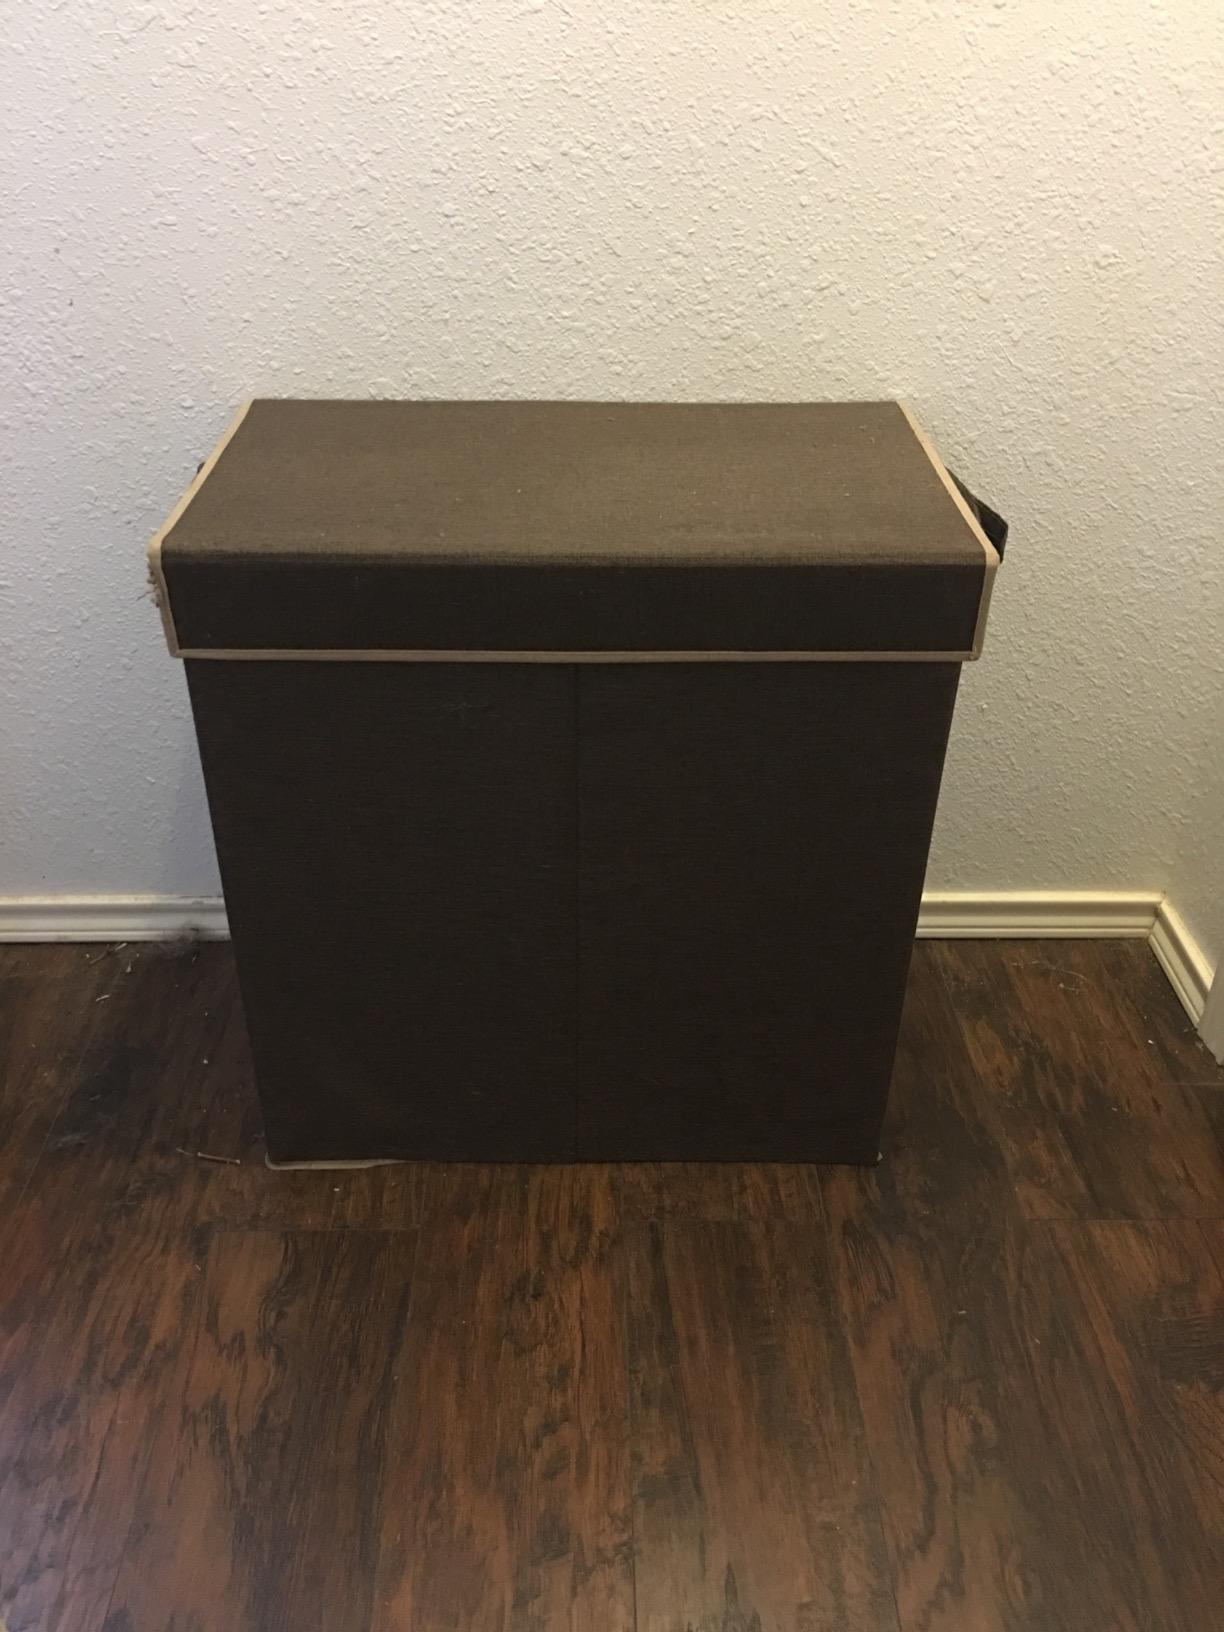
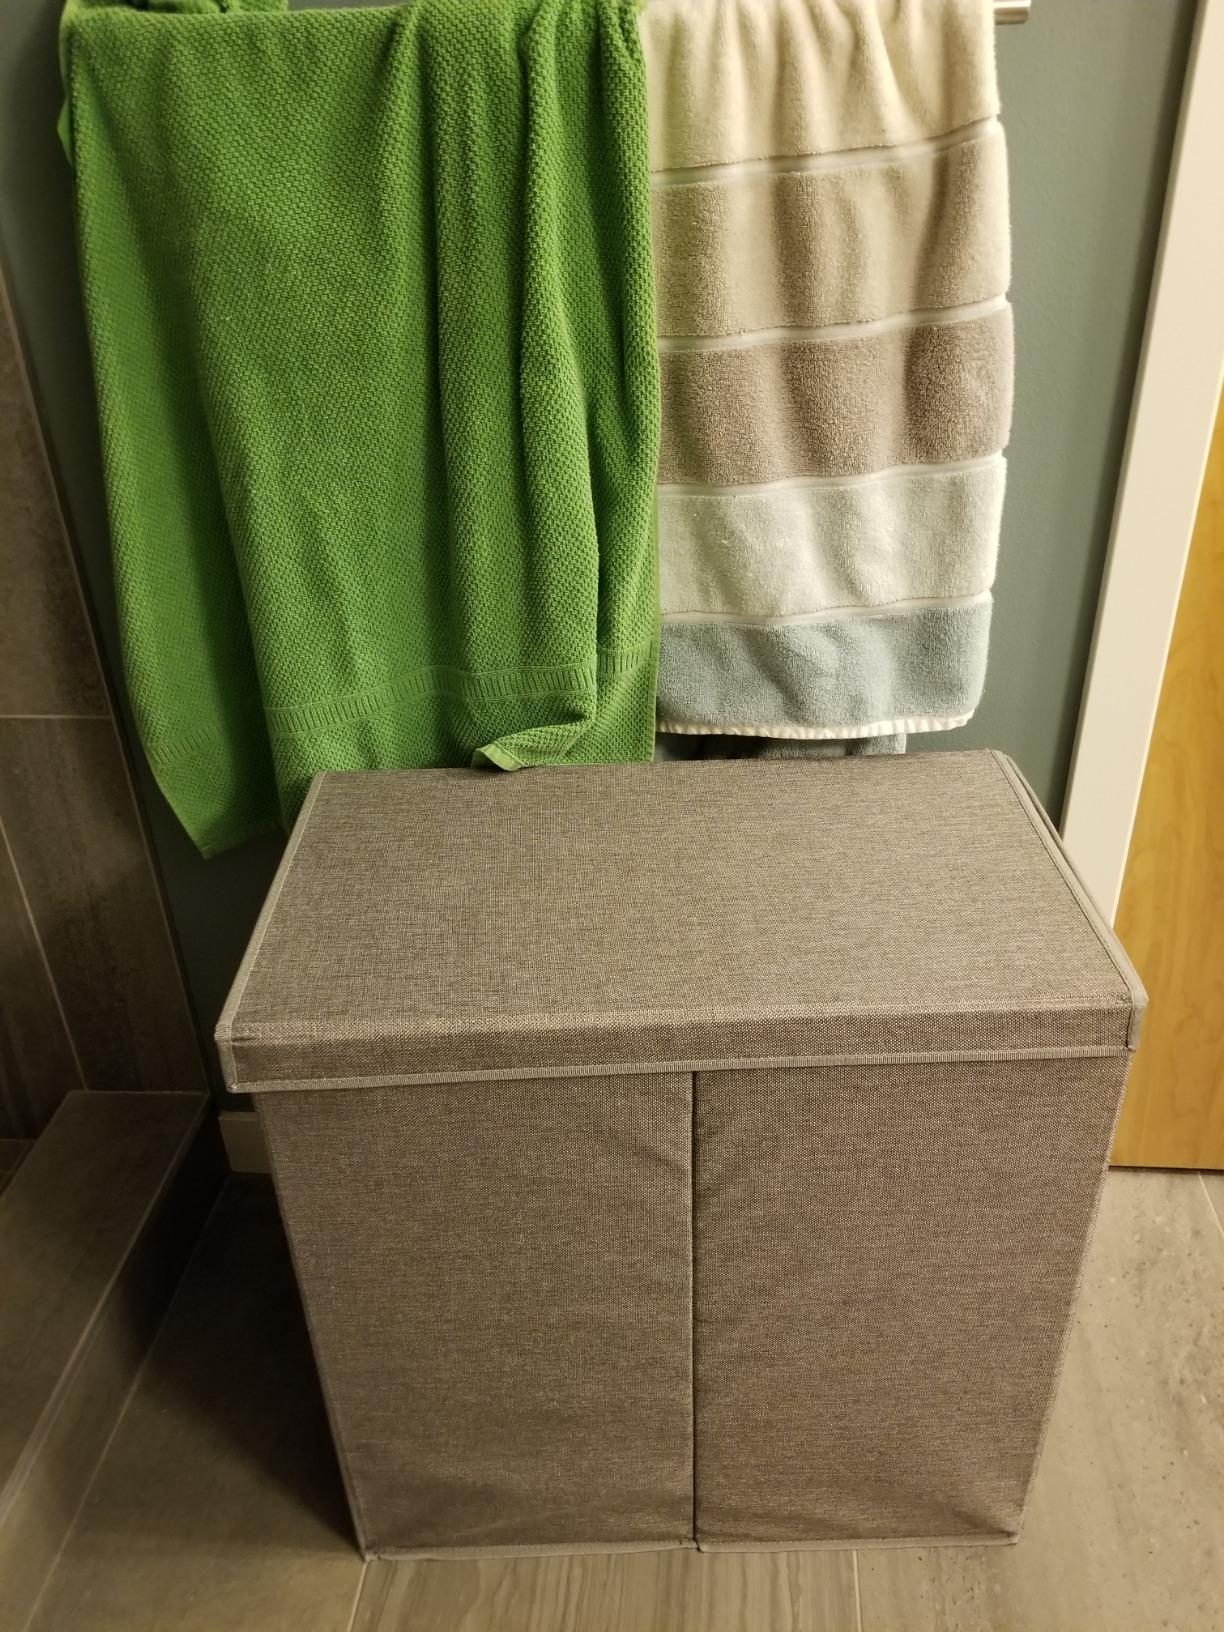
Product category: items_hamper
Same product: no